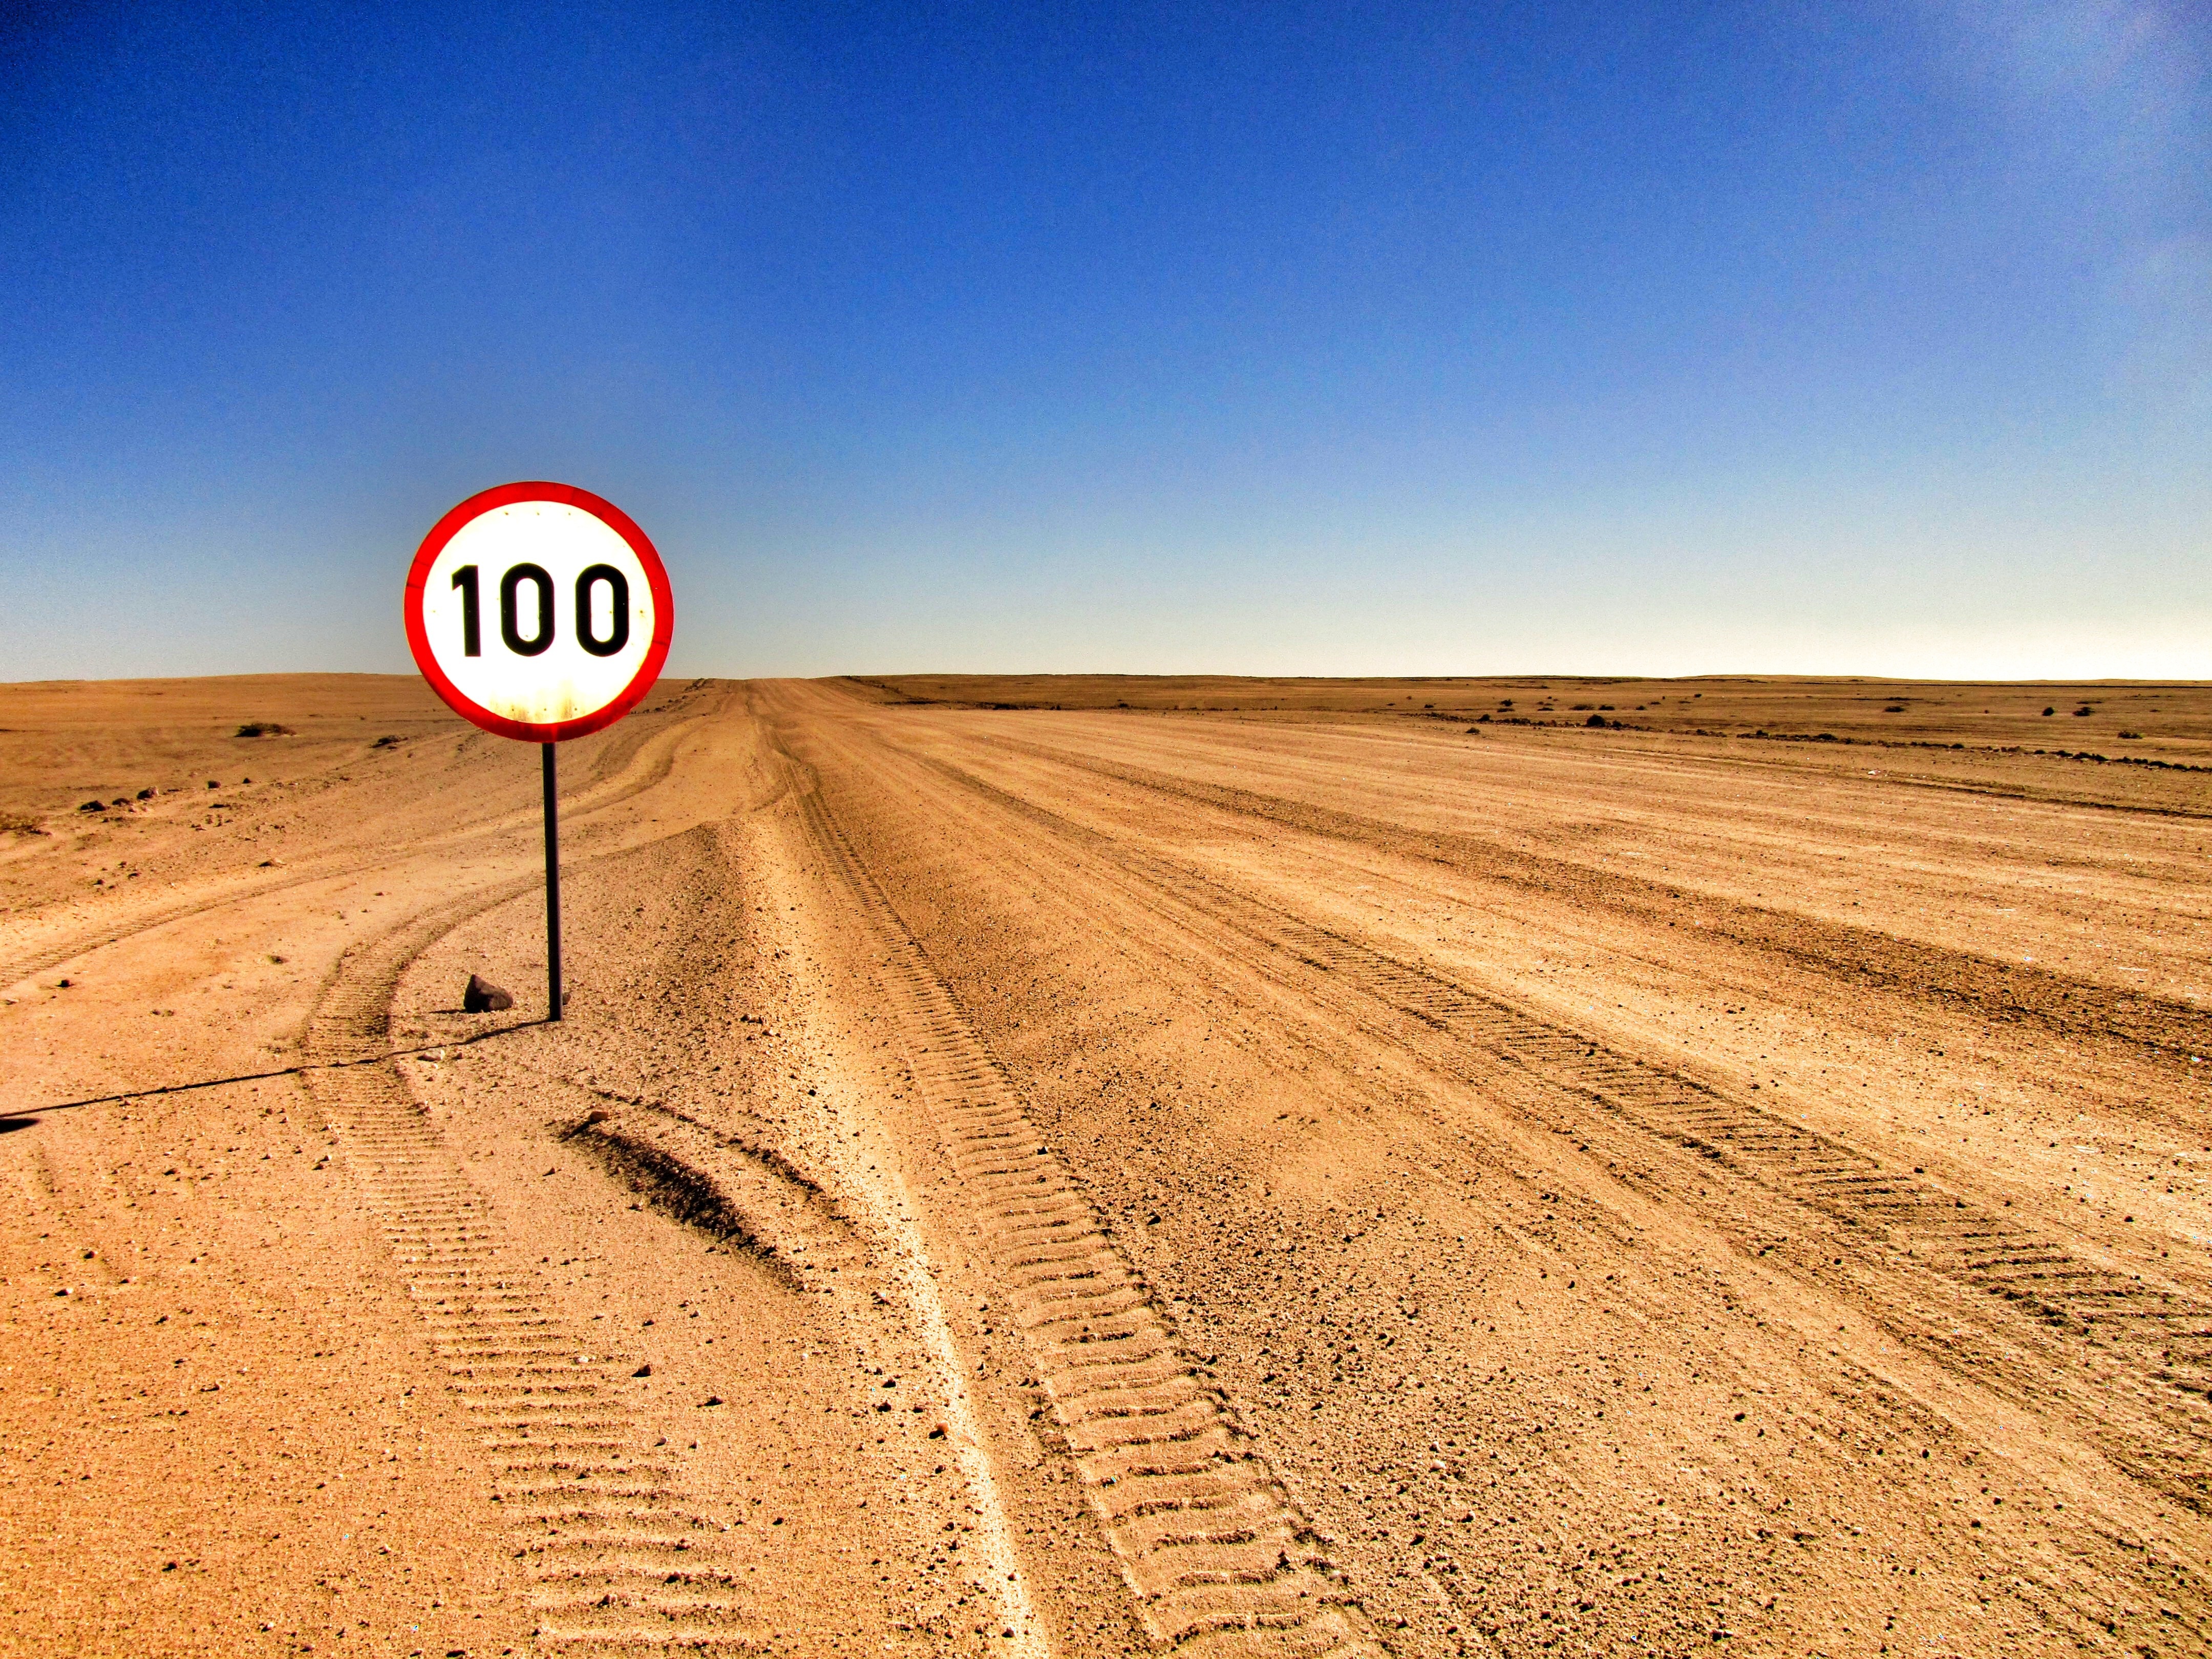
landscape, sand, horizon, sky, road, field, prairie, desert, sign, soil, plain, grassland, plateau, habitat, ecosystem, sahara, steppe, erg, natural environment, aeolian landform, grass family